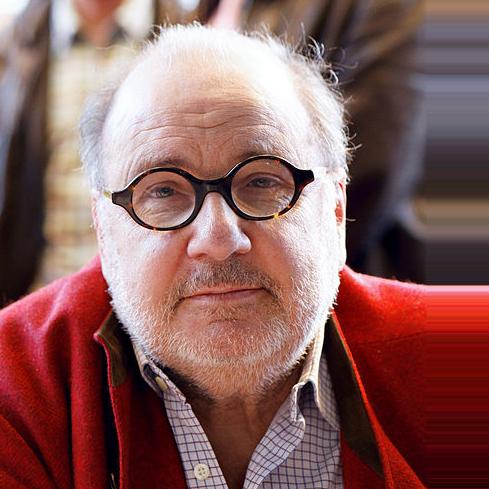
Age: 64